Sargassum muticum

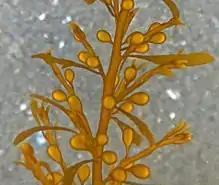
Detail of the fronds, showing gas-filled floats.

Sargassum muticum, commonly known as Japanese wireweed or japweed, is a large brown seaweed of the genus "Sargassum". It is native to the Western Pacific Ocean from coasts of China, South Korea, Japan, and southern Russia. During the mid-1900s, "S. muticum" was introduced to the Eastern Pacific Ocean, Atlantic Ocean, and the Mediterranean Sea. In some non-native habitats, it is an invasive species due to its high growth rate and efficient dispersal.